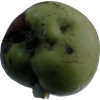
Label: Apple 12